Willersley Castle

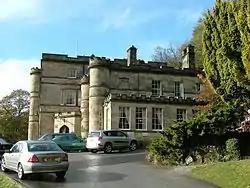
Willersley Castle in 2008

Willersley Castle is a late 18th-century country mansion above the River Derwent at Cromford, Derbyshire, outside Peak District National Park. The castle has been a Grade II* listed building since April 2000.